Itsumade

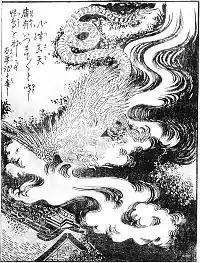
"Itsumade" (以津真天) from the "Konjaku Gazu Zoku Hyakki" (1779) by Sekiyama Torien

According to the "Taiheiki", around the fall of 1334 (in the Kenmu years), an epidemic illness was causing many deaths and almost every night, an eerie bird appeared on top of the Shishinden crying "itsumade itsumade" (until when? Until when?) causing great fear. The nobility thought back to how the master of arrows Minamoto no Yorimasa slew the nue and made a request to Oki Jirōzaemon Hiroari who splendidly shot down the eerie bird with a kabura-ya. It is said that the eerie bird had a human-like face, a curved beak, saw-like teeth, a snake-like body, talons as sharp as swords, and a wingspan of about 1 jō and 6 shaku (about 4.8 meters).